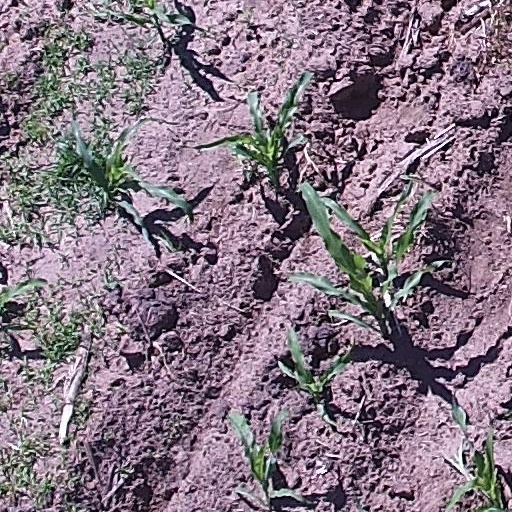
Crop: maize; corn